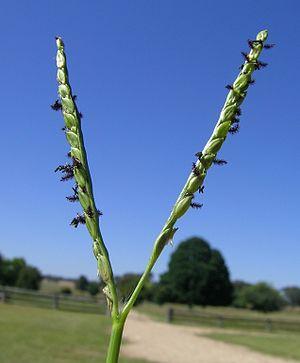
Paspalum distichum, le paspale distique ou paspale à deux épis, est une espèce de plantes monocotylédones de la famille des Poaceae, sous-famille des Panicoideae, probablement originaire d'Amérique.